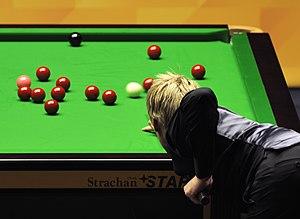
Neil Robertson est un joueur de snooker australien né le 11 février 1982 à Melbourne.